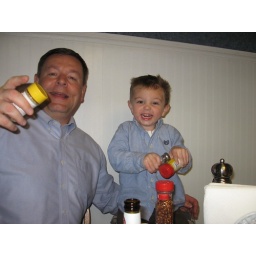
Men in blue dress shirts